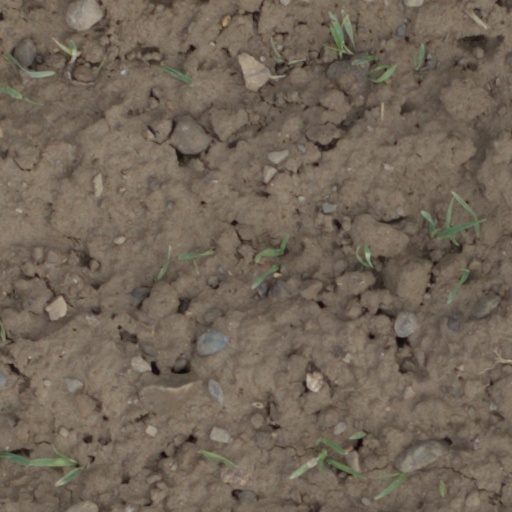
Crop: wheat